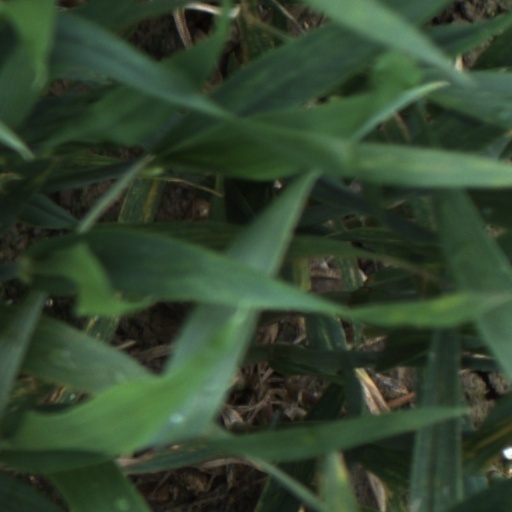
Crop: wheat